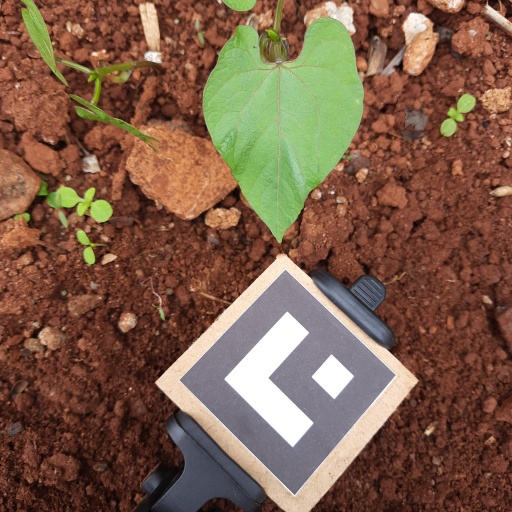
Observations: wavy surface, no eating holes, under cloudy sky